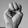
ASL letter: M